Treacle mining

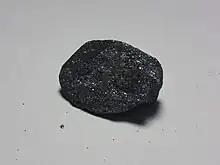
Micaceous hematite, a possible source for some treacle mine stories

In Devon, on the eastern edge of Dartmoor, the remains of mines that produced micaceous hematite, used as pounce to dust early ink to prevent smearing, are known locally as "treacle mines" since they show a glistening black residue that looks like treacle.